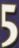
Number: 5